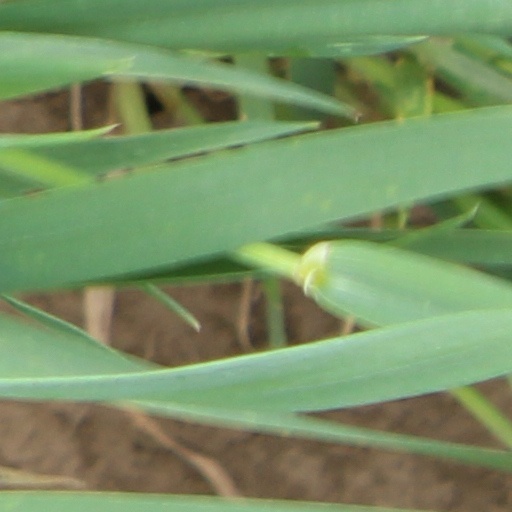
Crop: wheat